Victor Vernicos

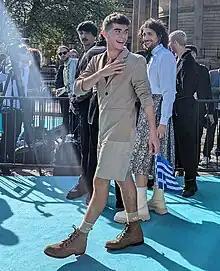
Vernicos in 2023

Victor Vernicos Jørgensen (born 23 October 2006) is a Greek singer and songwriter. He represented Greece in the Eurovision Song Contest 2023 with the song "What They Say".